Super Sentai

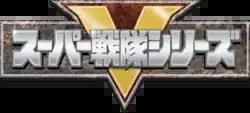
The official logo of the "Super Sentai" series introduced in 2000 during the run of "Mirai Sentai Timeranger"

The is a Japanese superhero team media franchise consisting of television series and films produced by Toei Company and Bandai, and aired by TV Asahi. The shows are of the "tokusatsu" genre, featuring live action characters and colorful special effects, and are aimed at children, teens and young adults. "Super Sentai" airs alongside the "Kamen Rider" series in the Super Hero Time programming block on Sunday mornings. In North America, the "Super Sentai" series is best known as the source material for the "Power Rangers" series.